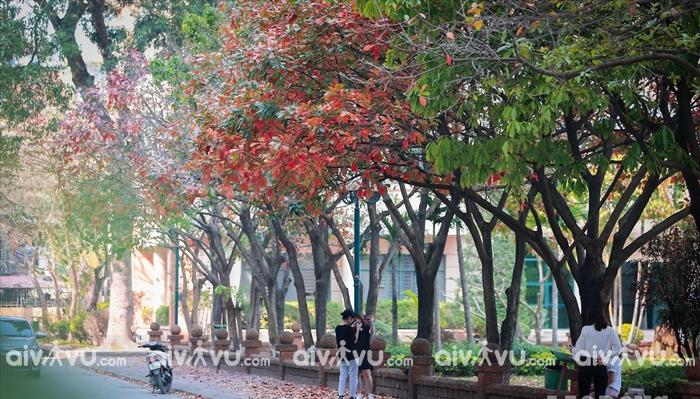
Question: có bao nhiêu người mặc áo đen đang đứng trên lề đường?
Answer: có hai người mặc áo đen đang đứng trên lề đường